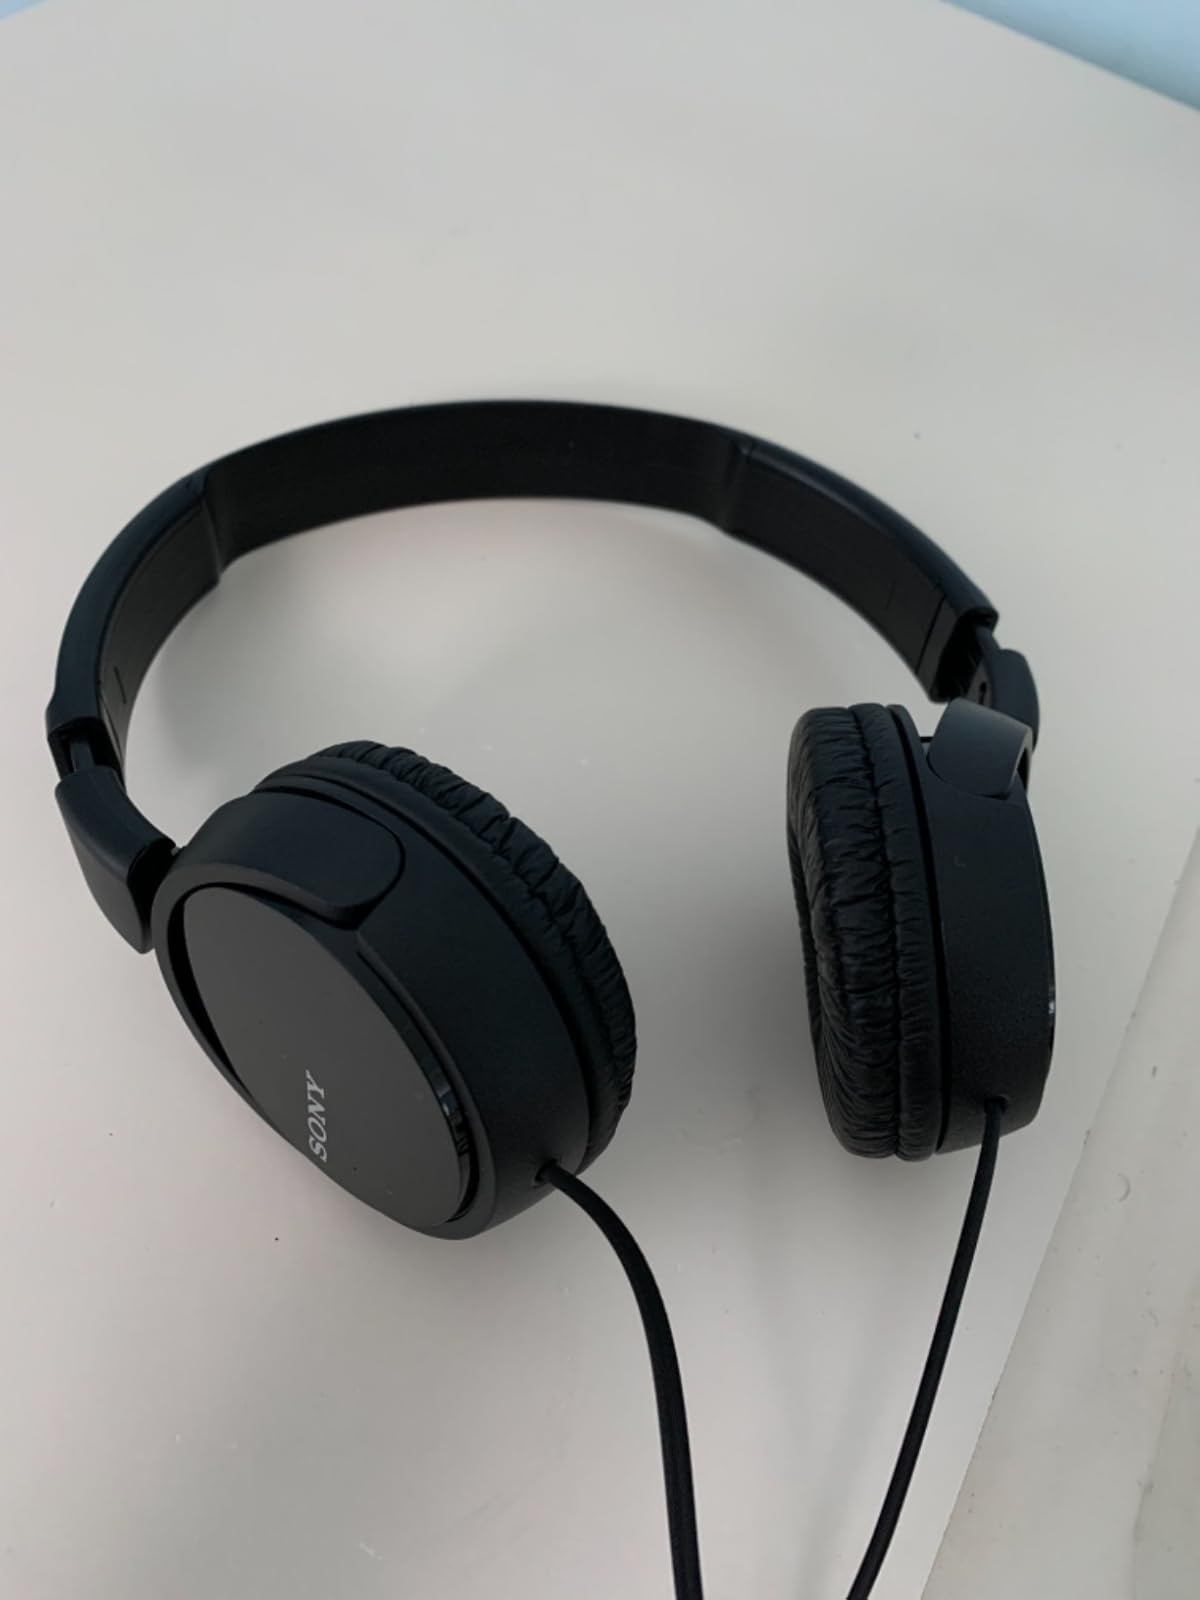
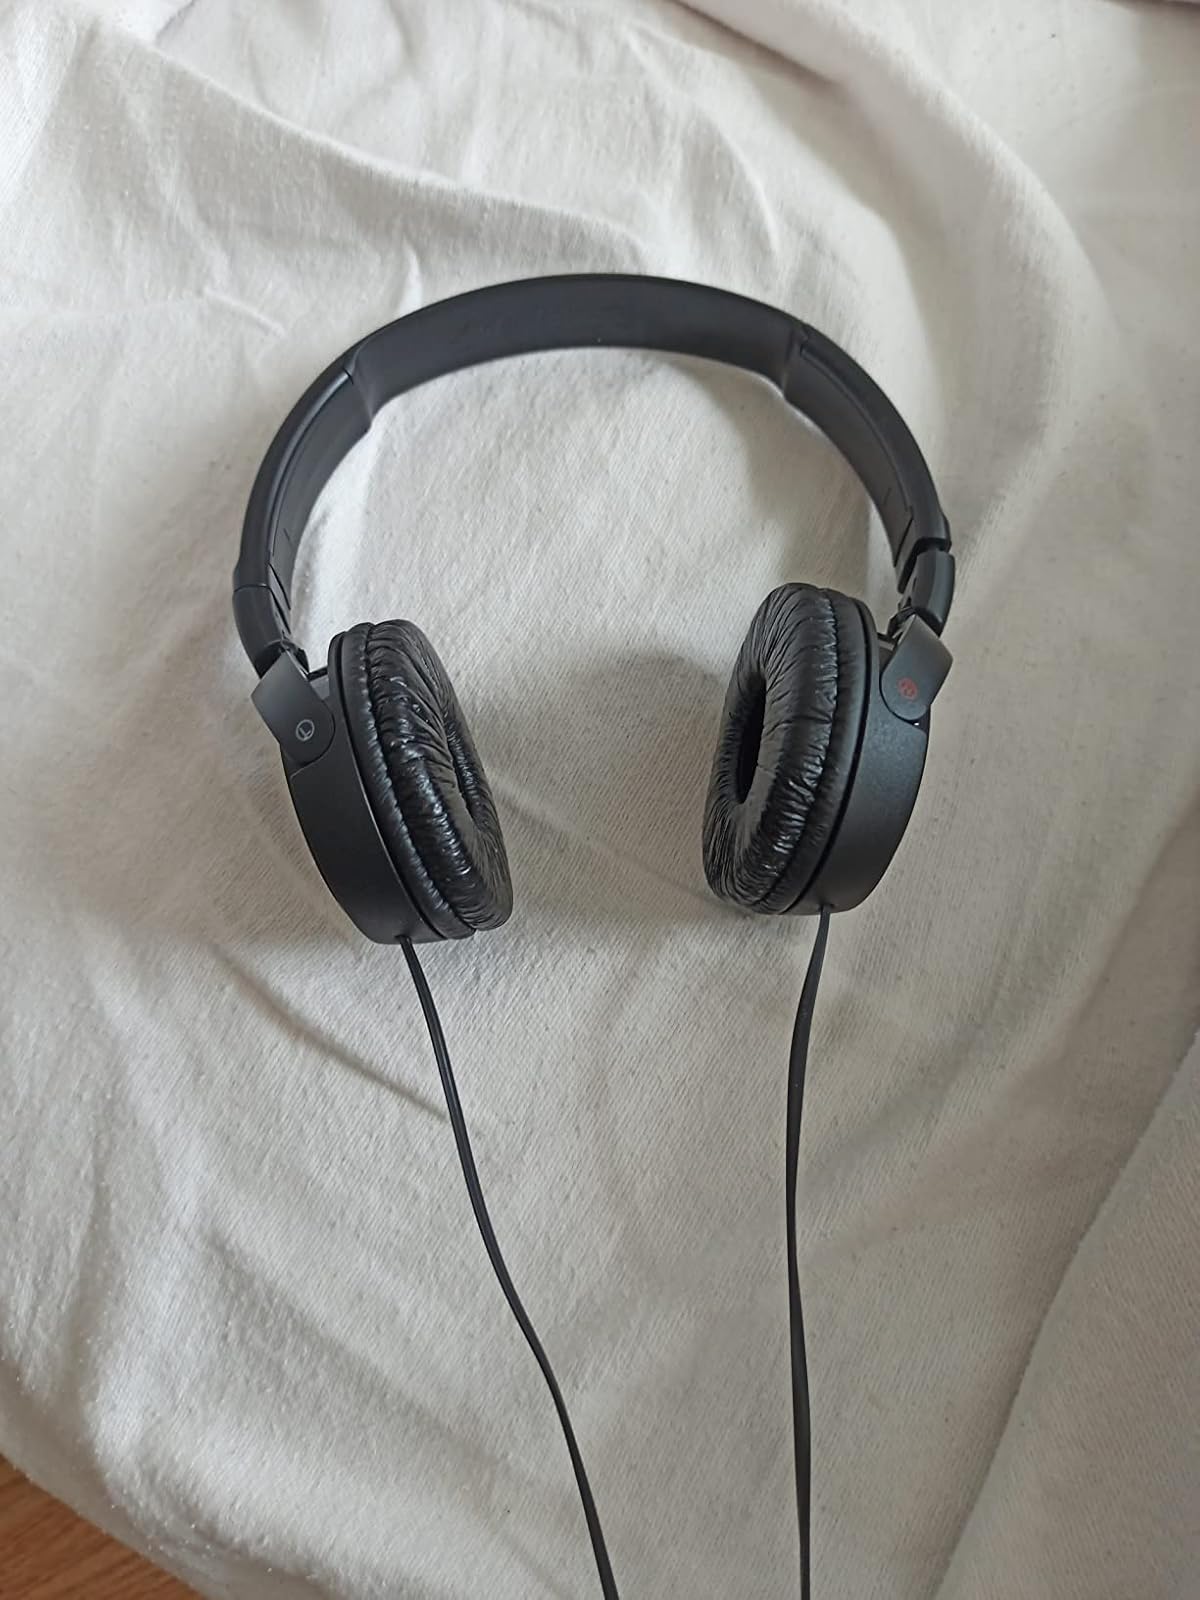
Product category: headphones
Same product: yes